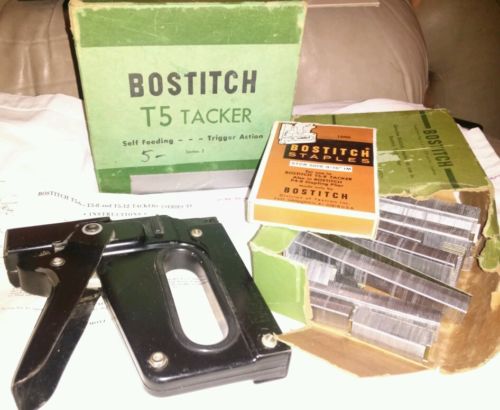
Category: stapler